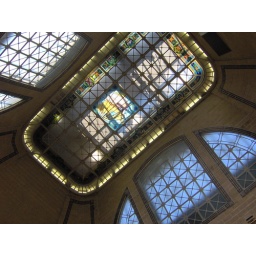
windows in the roof